First battle of Lexington

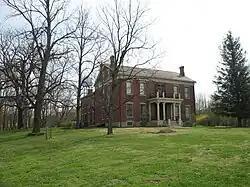
Anderson House — The Union hospital attacked by the Confederates

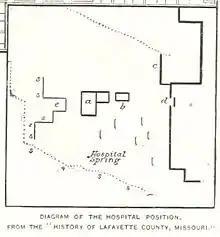
A map of the area around the Anderson House during the battle. "a" is the Anderson house; "b" a smaller brick; "c" a low earthwork, projecting down nearly into the ravine, represented by the dotted line; "d" the sally-port in the earthworks; "e" a canal-like carriageway leading up to the house; the brackets represent Federal picket-guard stations with a little dirt thrown up for protection; the dotted line "sss" shows a deep gorge or ravine which was full of Confederate sharp-shooters.

Once described by a local newspaper as "...the largest and best arranged dwelling house west of St. Louis," the Anderson House was a three-story, Greek Revival style house constructed by Oliver Anderson, a prominent Lexington manufacturer. Sometime around July 1861 the Anderson family was evicted from their home, which lay adjacent to Mulligan's fortifications, and a Union hospital was established there. At the start of the battle over a hundred sick or wounded Union soldiers occupied this structure, with their medical care entrusted to a surgeon named Dr. Cooley, while Father Butler, Chaplain of the 23rd Illinois, provided for their spiritual needs.